Dobson & Barlow

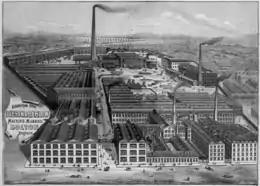

In the recession of the 1930s, Platt Brothers, Howard and Bullough, Brooks and Doxey, Asa Lees, Dobson and Barlow, Joseph Hibbert, John Hetherington and Tweedales and Smalley merged to become Textile Machinery Makers Ltd., but the individual units continued to trade under their own names until 1970, when they were rationalised into one company called Platt UK Ltd. In 1991 the company name changed to Platt Saco Lowell.